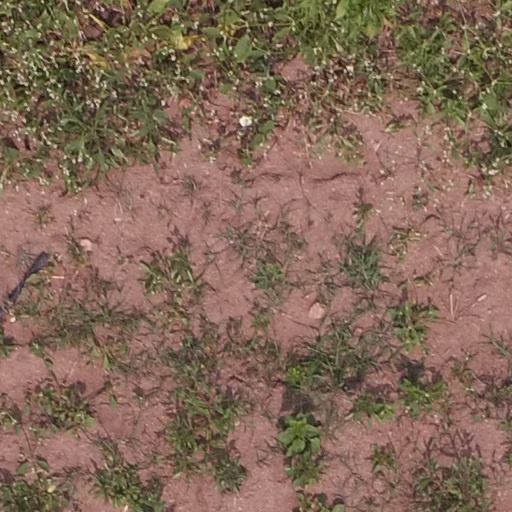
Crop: maize; corn